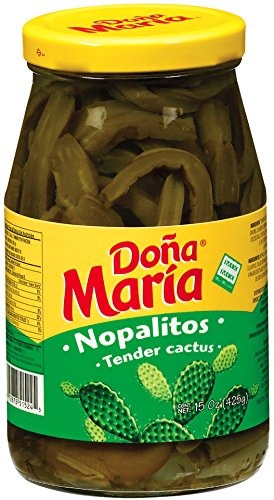
Item Name: Dona Maria Nopalitos, 15 Ounce
Bullet Point: Gluten free
Value: 15.0
Unit: ounce

Price: 16.95